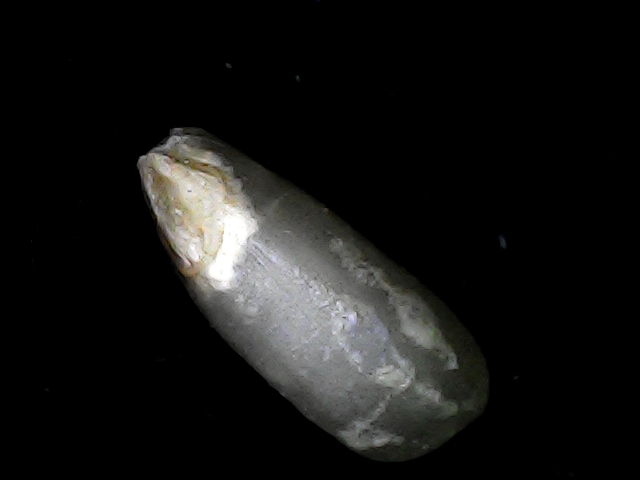
Rice variety: BD33